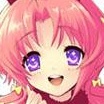
Portrait style: Anime Portrait